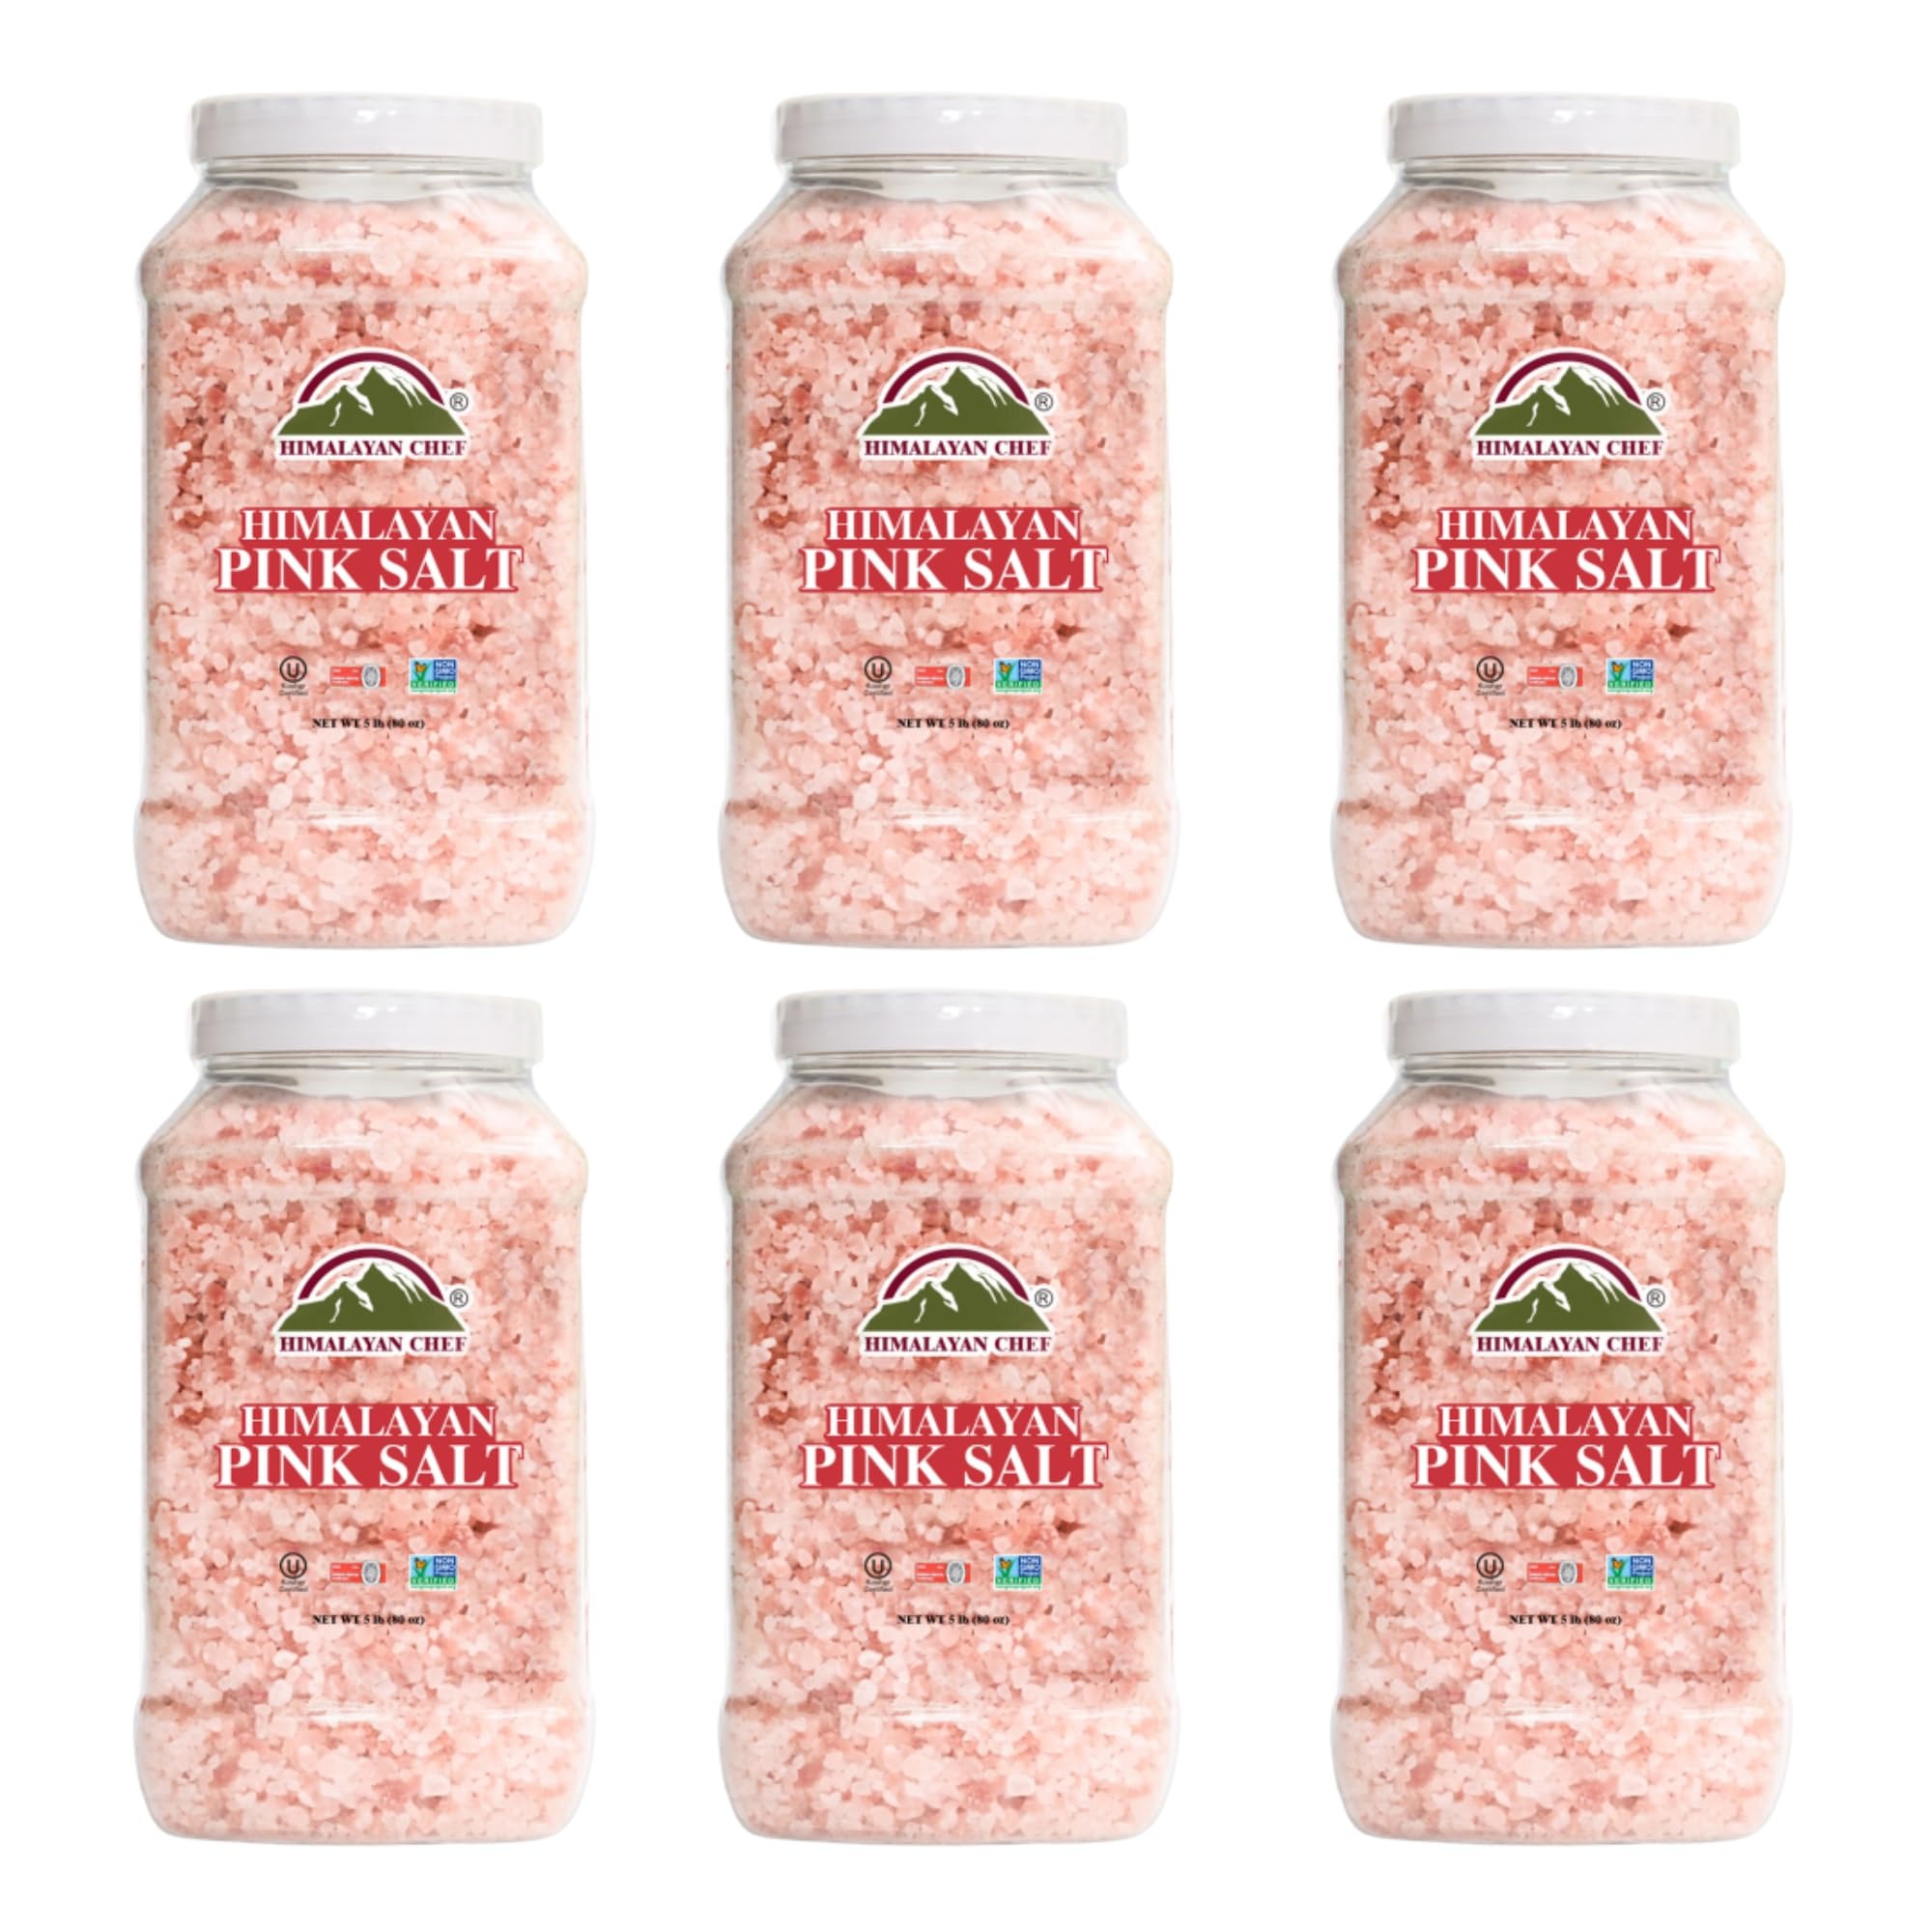
Item Name: Himalayan Chef Pink Salt Coarse Grain, Plastic Jar 5 Lbs, Food Graded with Rich 84 Minerals, Pure 100% Natural Gourmet Pink Salt - Kosher Certified - pack of 6
Bullet Point 1: HIMALAYAN PINK SALT: Pink Himalayan salt is one of the cleanest and most beneficial salt in the world. It has nutritional and therapeutic properties. It is comparable to sea salt
Bullet Point 2: USED: You may recognize Himalayan salt from pink salt lamps, but it can also be used in cooking and to create relaxing bath bombs and salts for kids and adults
Bullet Point 3: GRAIN SIZE: Available in two different grain size coarse and fine. Ideal for everyday use in your home for cooking, grilling and roasting as well as baking & can be used as bath salt
Bullet Point 4: CERTIFIED AND NATURAL: Himalayan Chef salt content is naturally pink in color that is, declared to be Non-GMO, Halal and Kosher Certified gourmet salt
Bullet Point 5: BEST USED: For Seasoning for grilled meats, seafood seasoning, Italian seasoning as well as baking & can be used for salt baths
Value: 480.0
Unit: Ounce

Price: 21.19